Sri Ramana Ashram

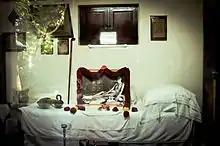
Ramana Maharshi Mahanirvana place in Sri Ramana Ashram.

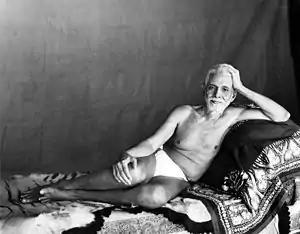
Ramana Maharshi reclining in the Old Hall where he lived from 1927 to 1950

The ashram gradually grew in its present location after Ramana Maharshi settled near the Samadhi shrine of his mother Alagammal, who died on 19 May 1922. In the beginning, a single small hut was built there. By 1924 two huts were set up, one opposite the samadhi and the other to the north.